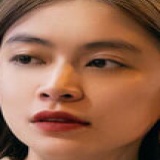
ca sĩ Hoàng Thùy Linh